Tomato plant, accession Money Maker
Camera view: bottom (45 deg); turntable rotation: 180 degrees
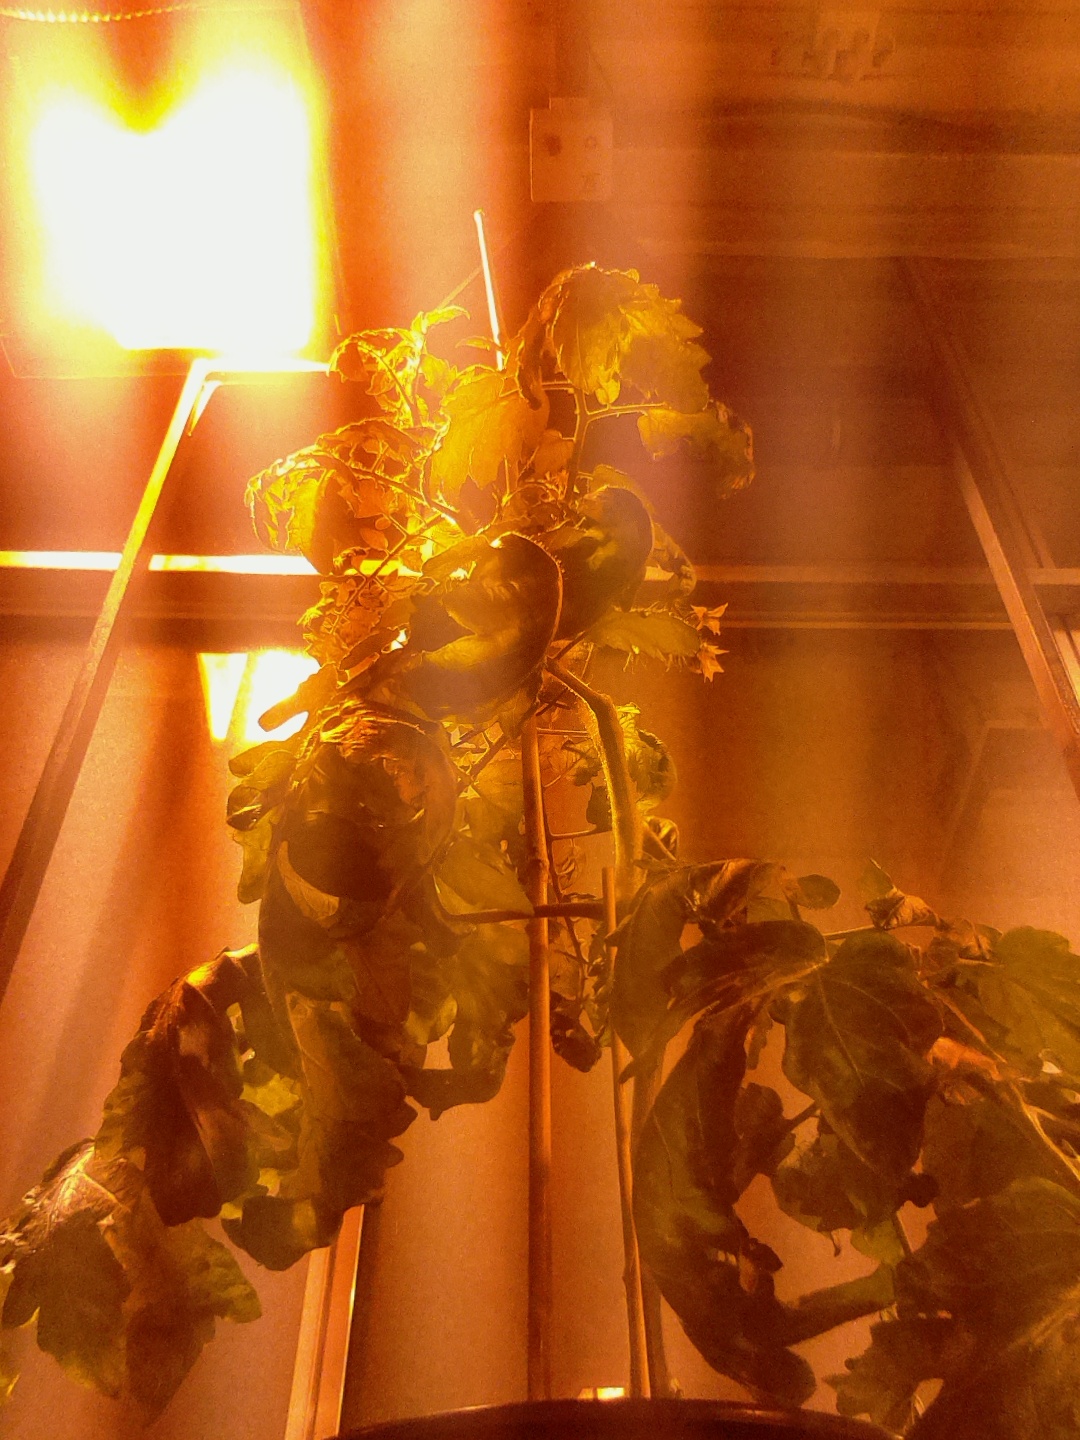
BBCH growth stage 69: End of flowering, 90%-100% of flowers open, more petals falling